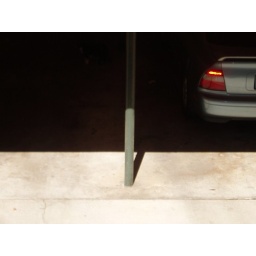
There's a black cat in there~